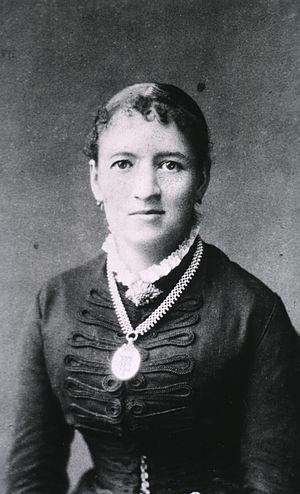
Fanny Hesse, née Angelina Fanny Eilshemius le 22 juin 1850 à New York et morte le 1ᵉʳ décembre 1934 à Dresde est une technicienne de laboratoire en microbiologie et une illustratrice scientifique américano-allemande, à l'origine avec Walther Hesse de la culture de microorganismes sur un milieu à base d'agar-agar.